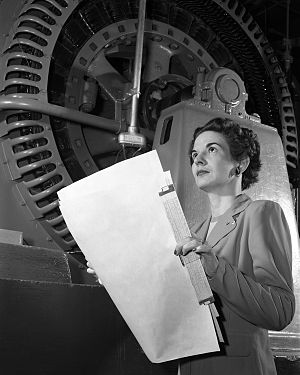
Ingeniør
Elektroingeniøren Kitty Joyner i Langley i 1952.